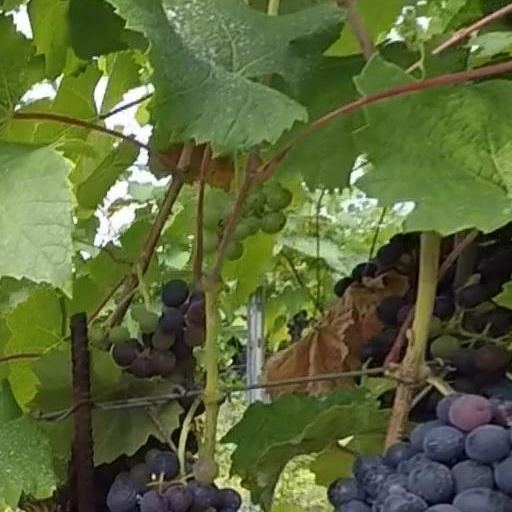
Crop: grape